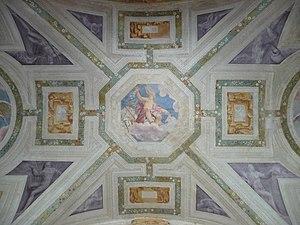
La villa Poiana est une villa veneta d'Andrea Palladio sise à Poiana Maggiore, dans la province de Vicence et la région Vénétie, en Italie.